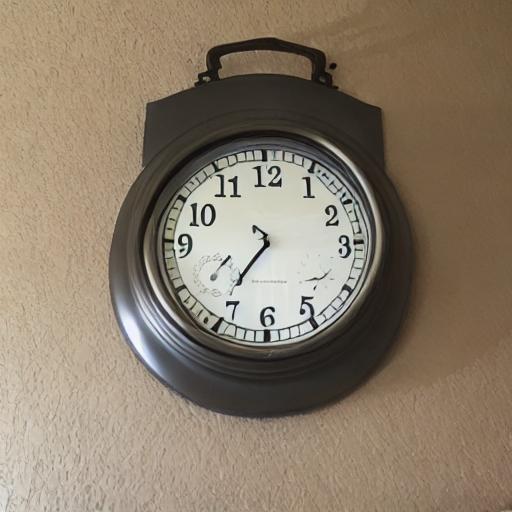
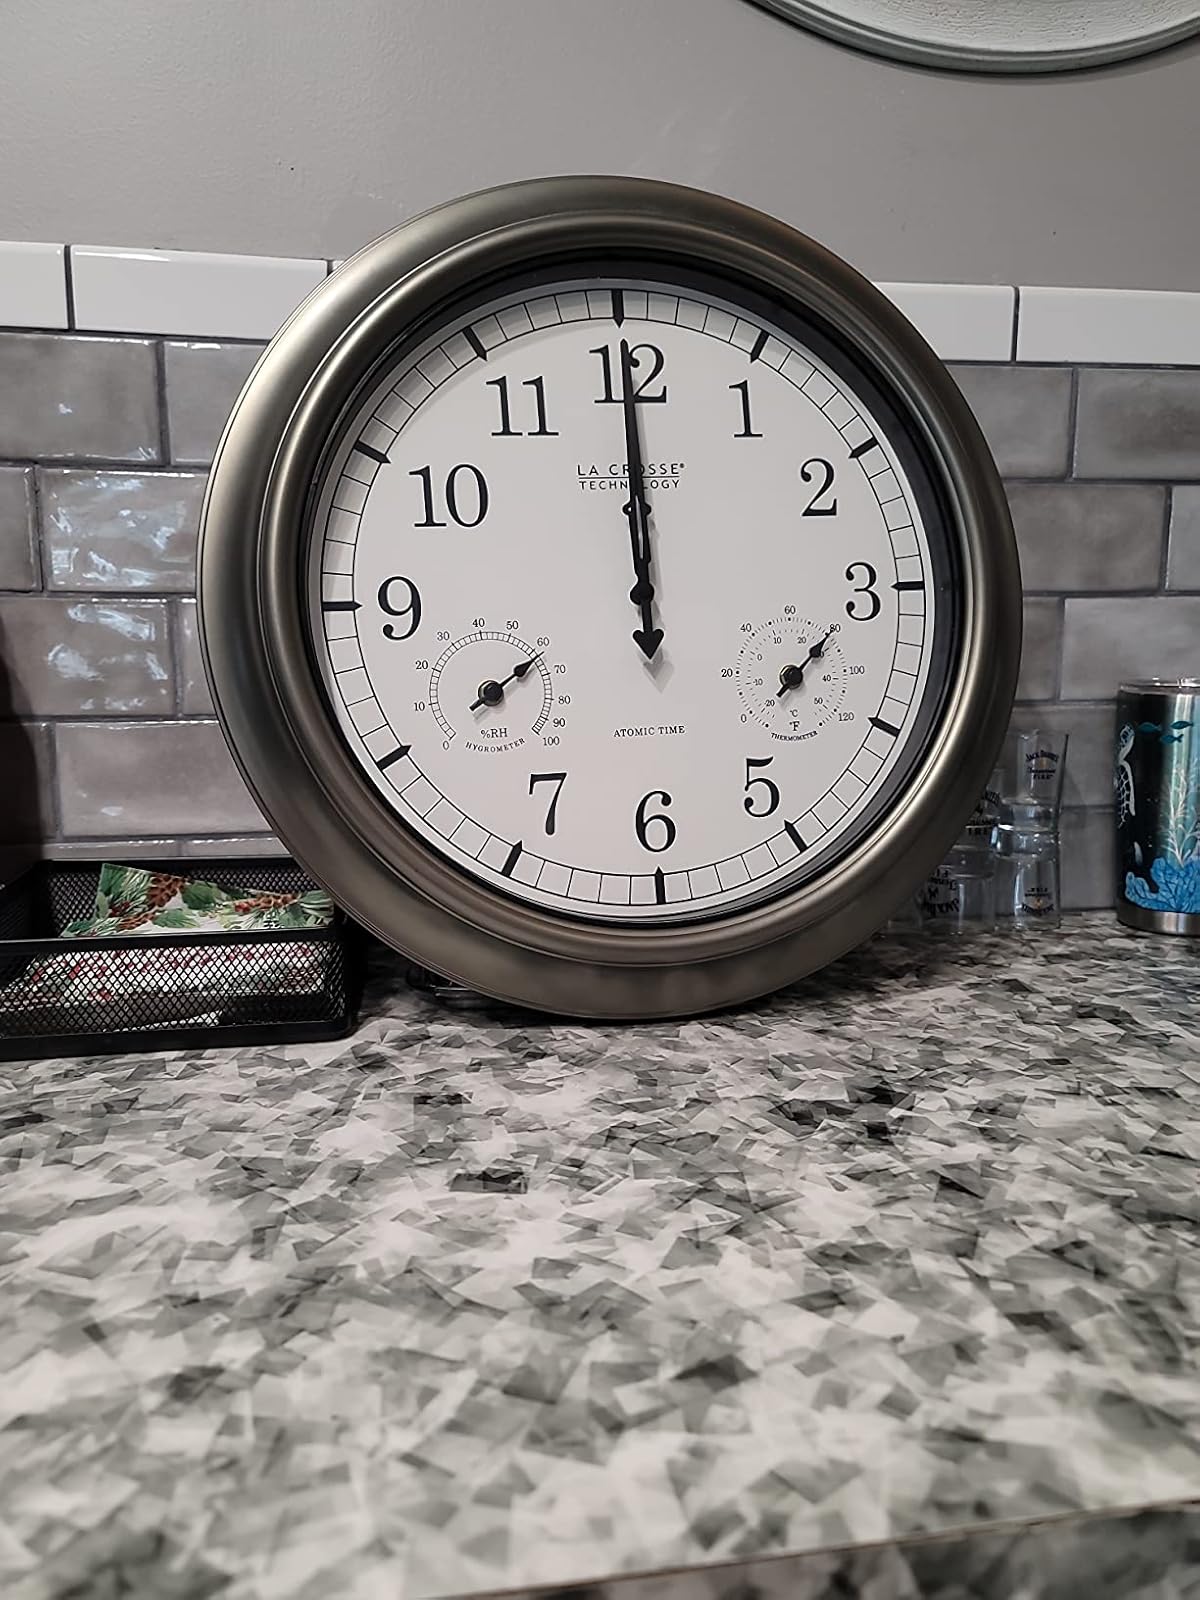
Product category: clock
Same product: no